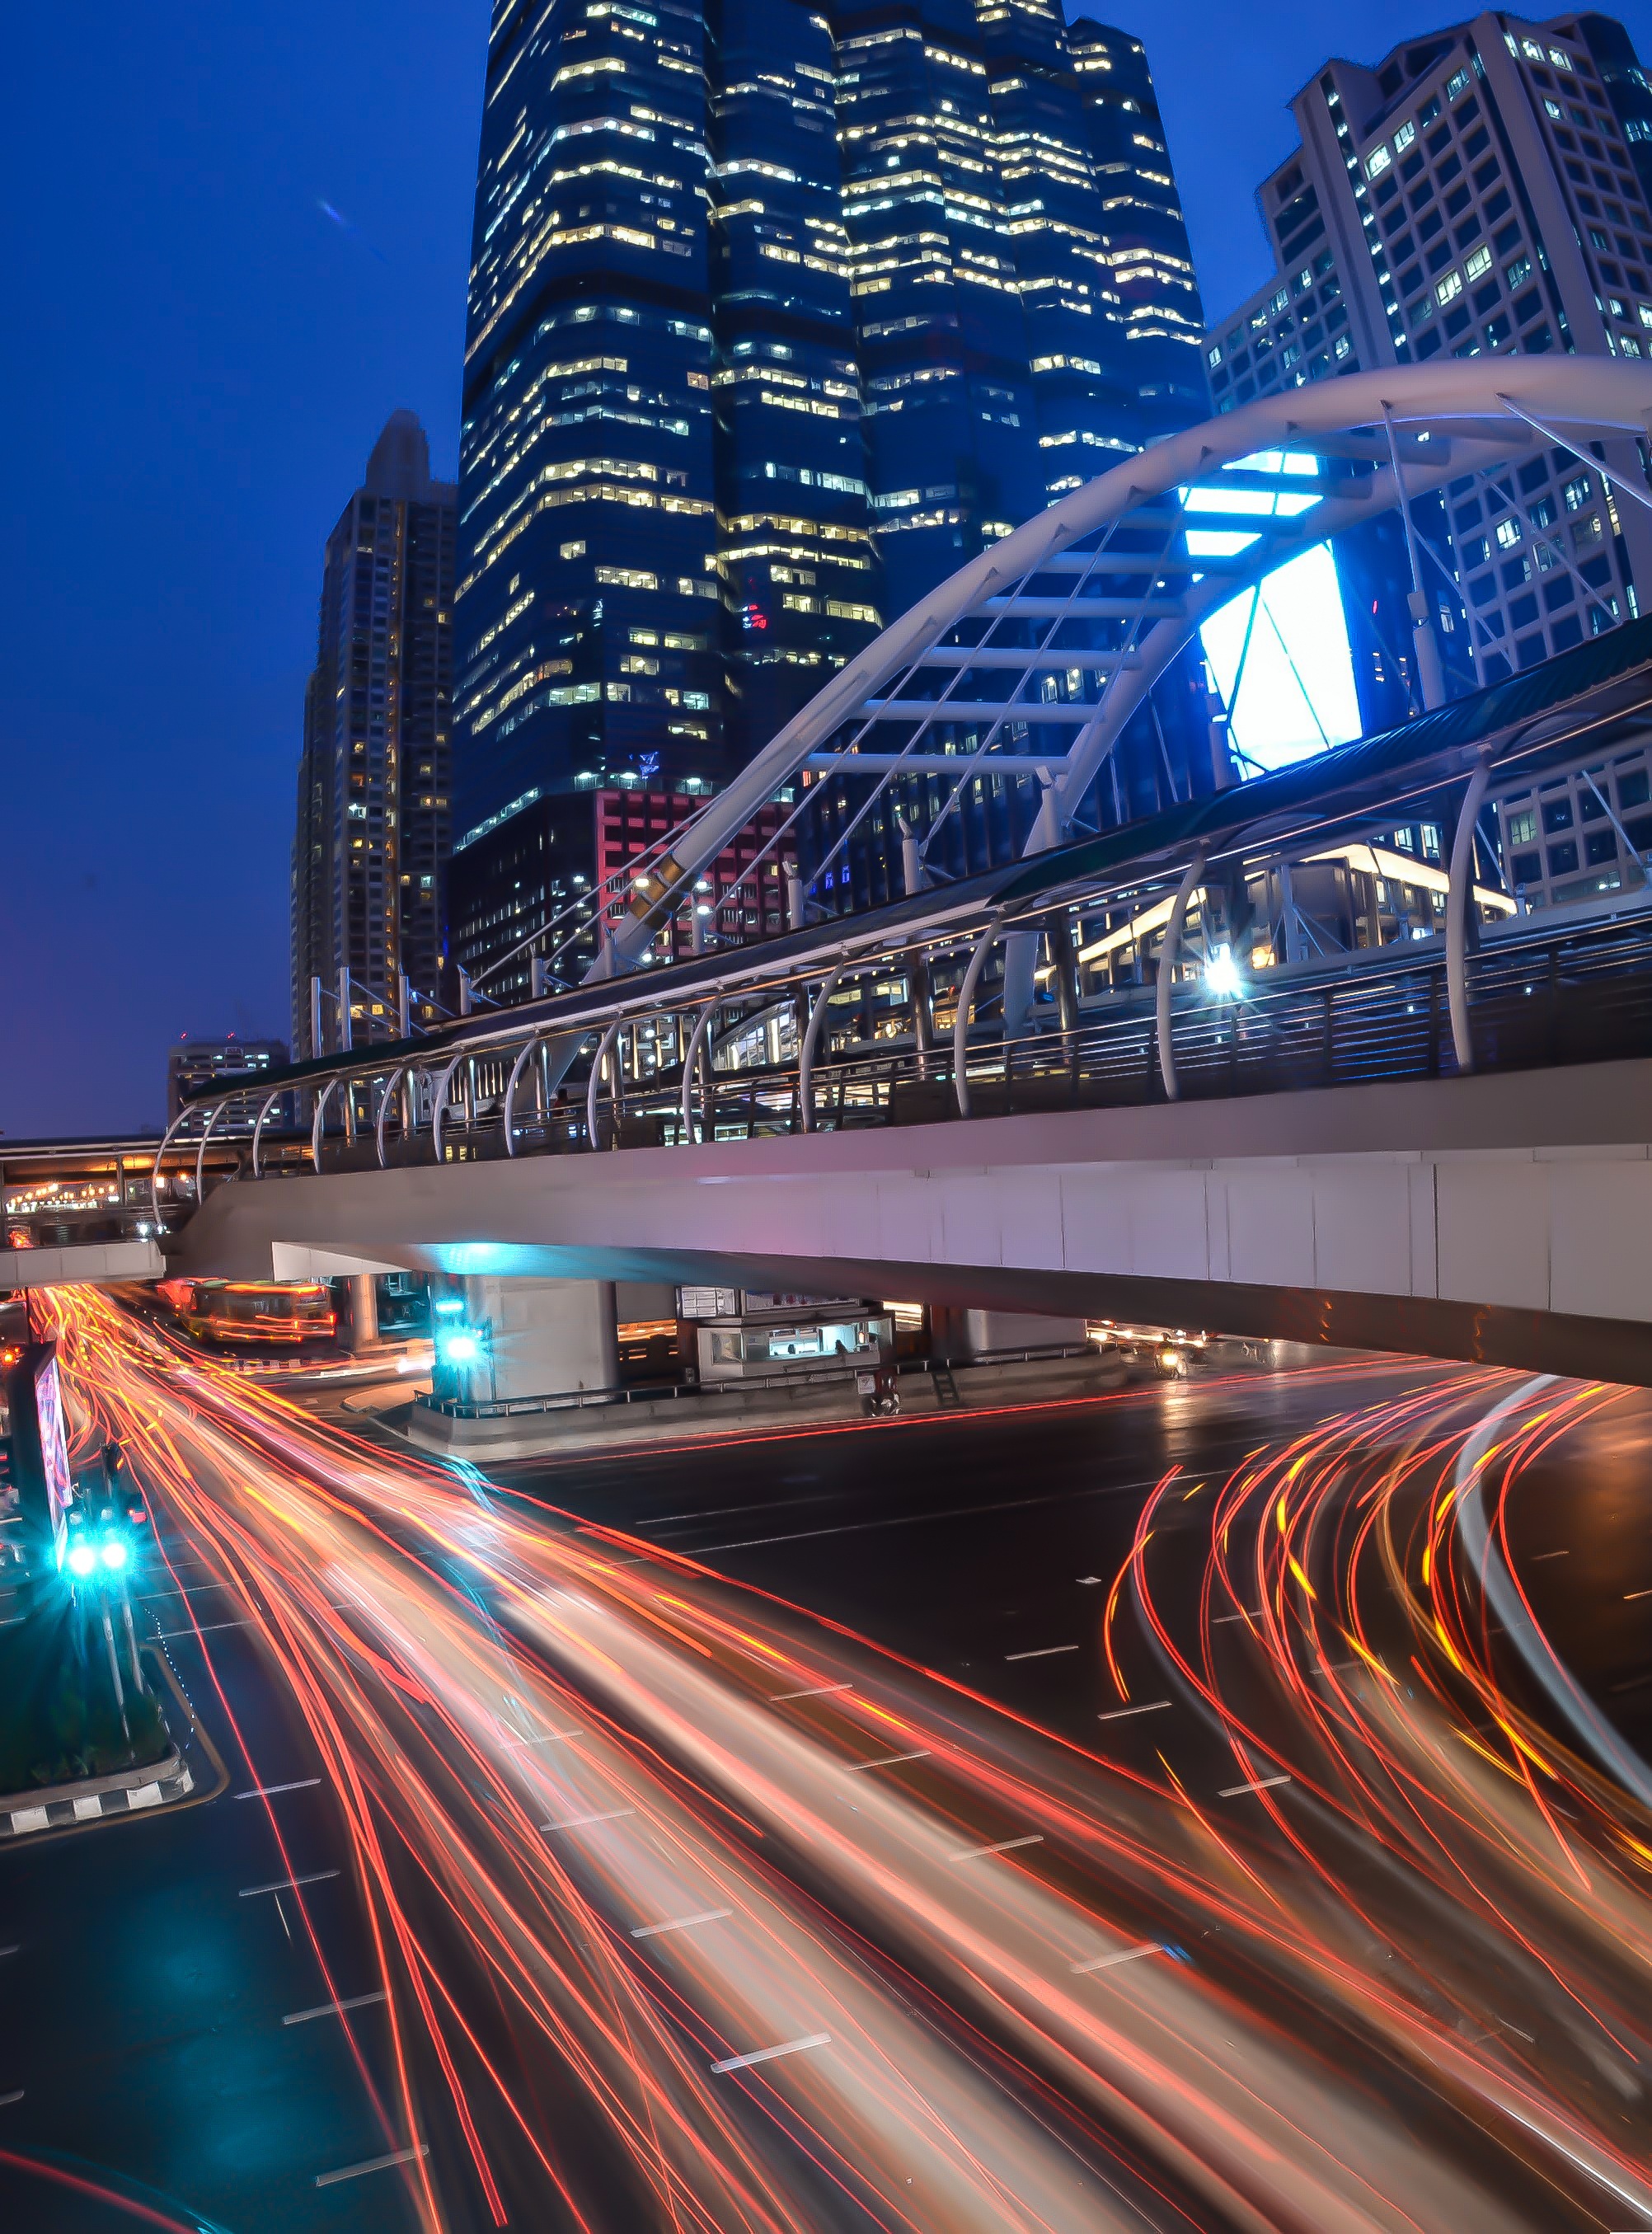
skyline, night, skyscraper, cityscape, downtown, evening, reflection, landmark, stadium, long exposure, public transport, long, exposure, metropolis, night bridge, metropolitan area, sport venue, slow shutter, sathon